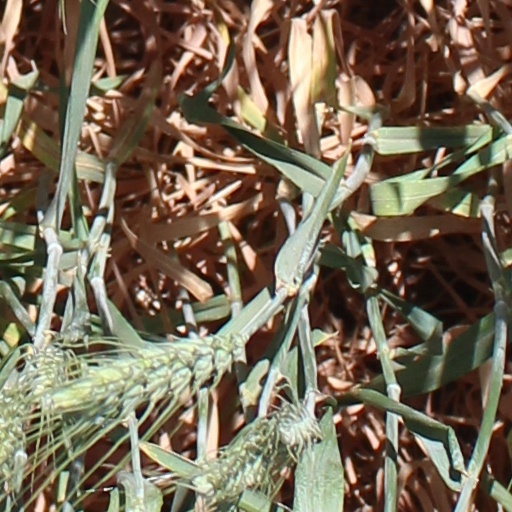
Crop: wheat